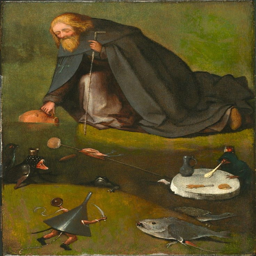
a rare work by painting artist , previously attributed to the painter 's workshop , has been identified .